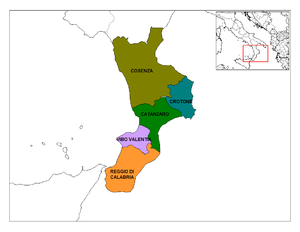
Le calabrais septentrional et le calabrais centro-méridional sont les deux principaux parlers de Calabre.
La ’Ndrangheta est une organisation mafieuse de la région de Calabre, située dans le sud de l’Italie, à l’est du Mezzogiorno. D’origine rurale comme sa voisine Cosa nostra, elle s’est développée sans trop attirer l'attention des médias et la répression policière. Il en résulte une difficulté à connaître son fonctionnement puisqu’il n’y a pas de repentis d’envergure.